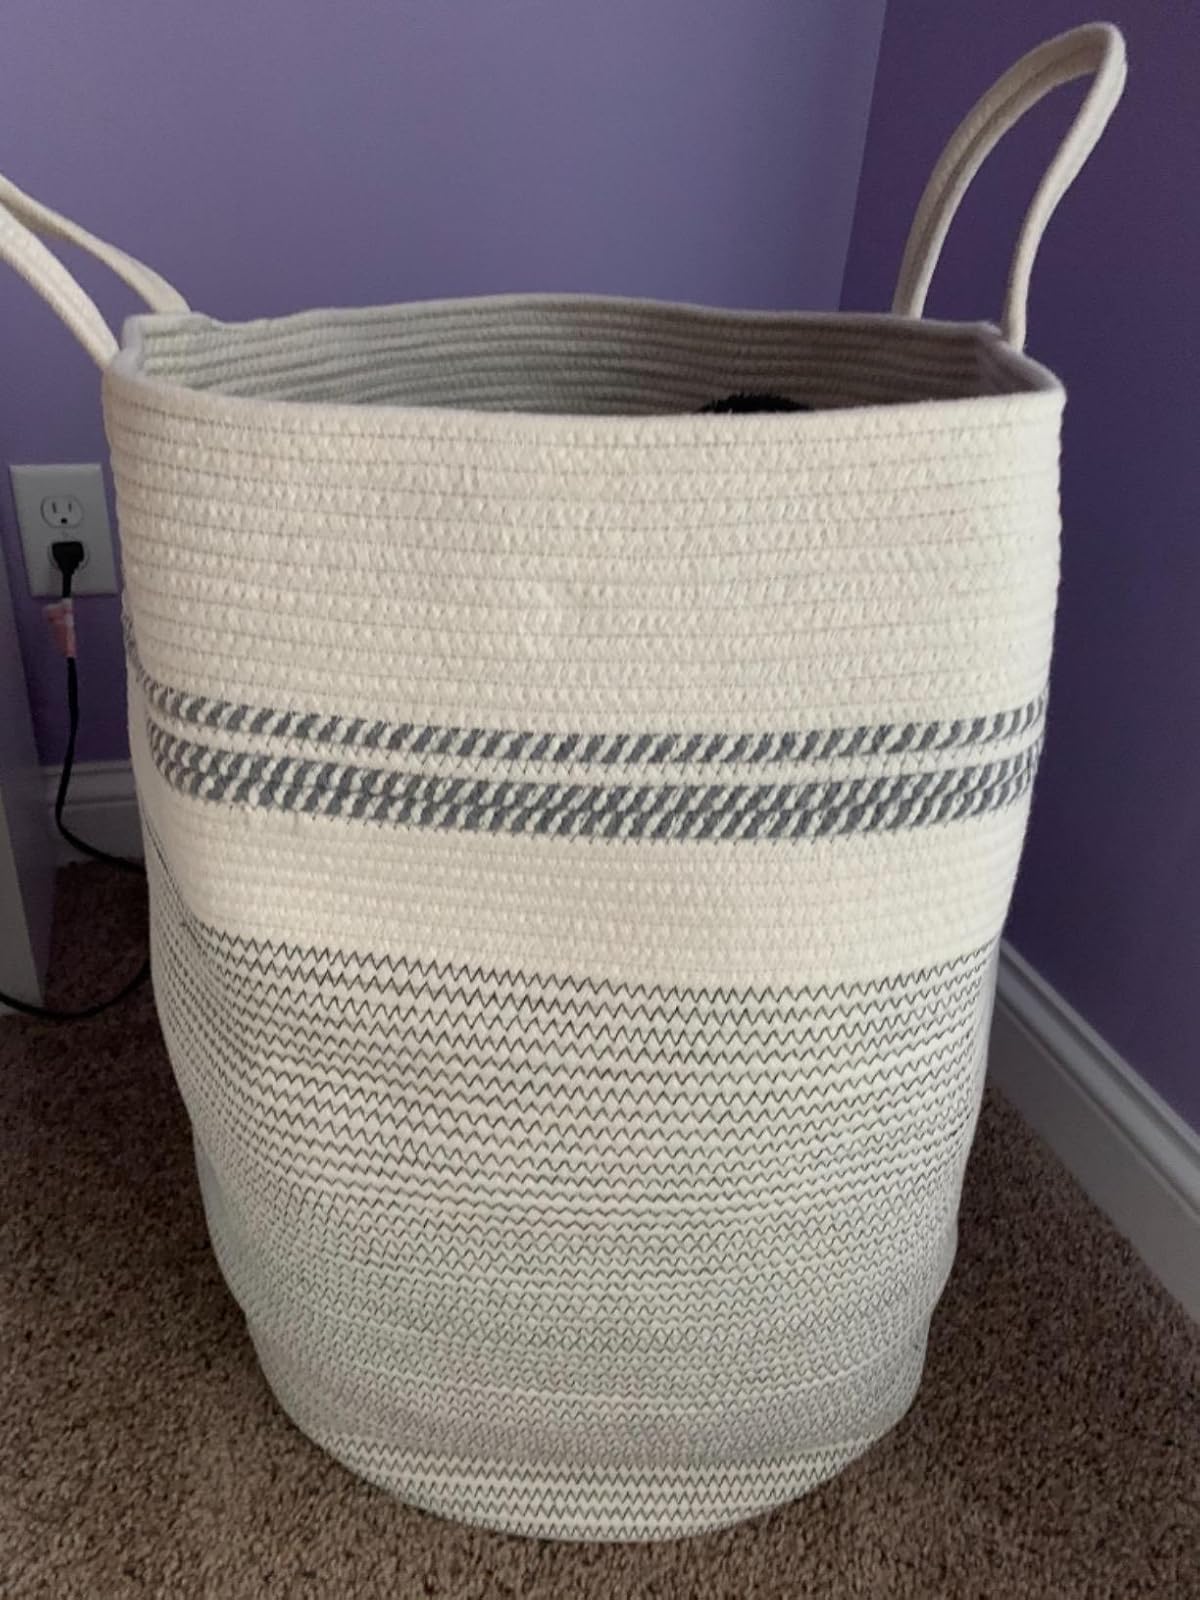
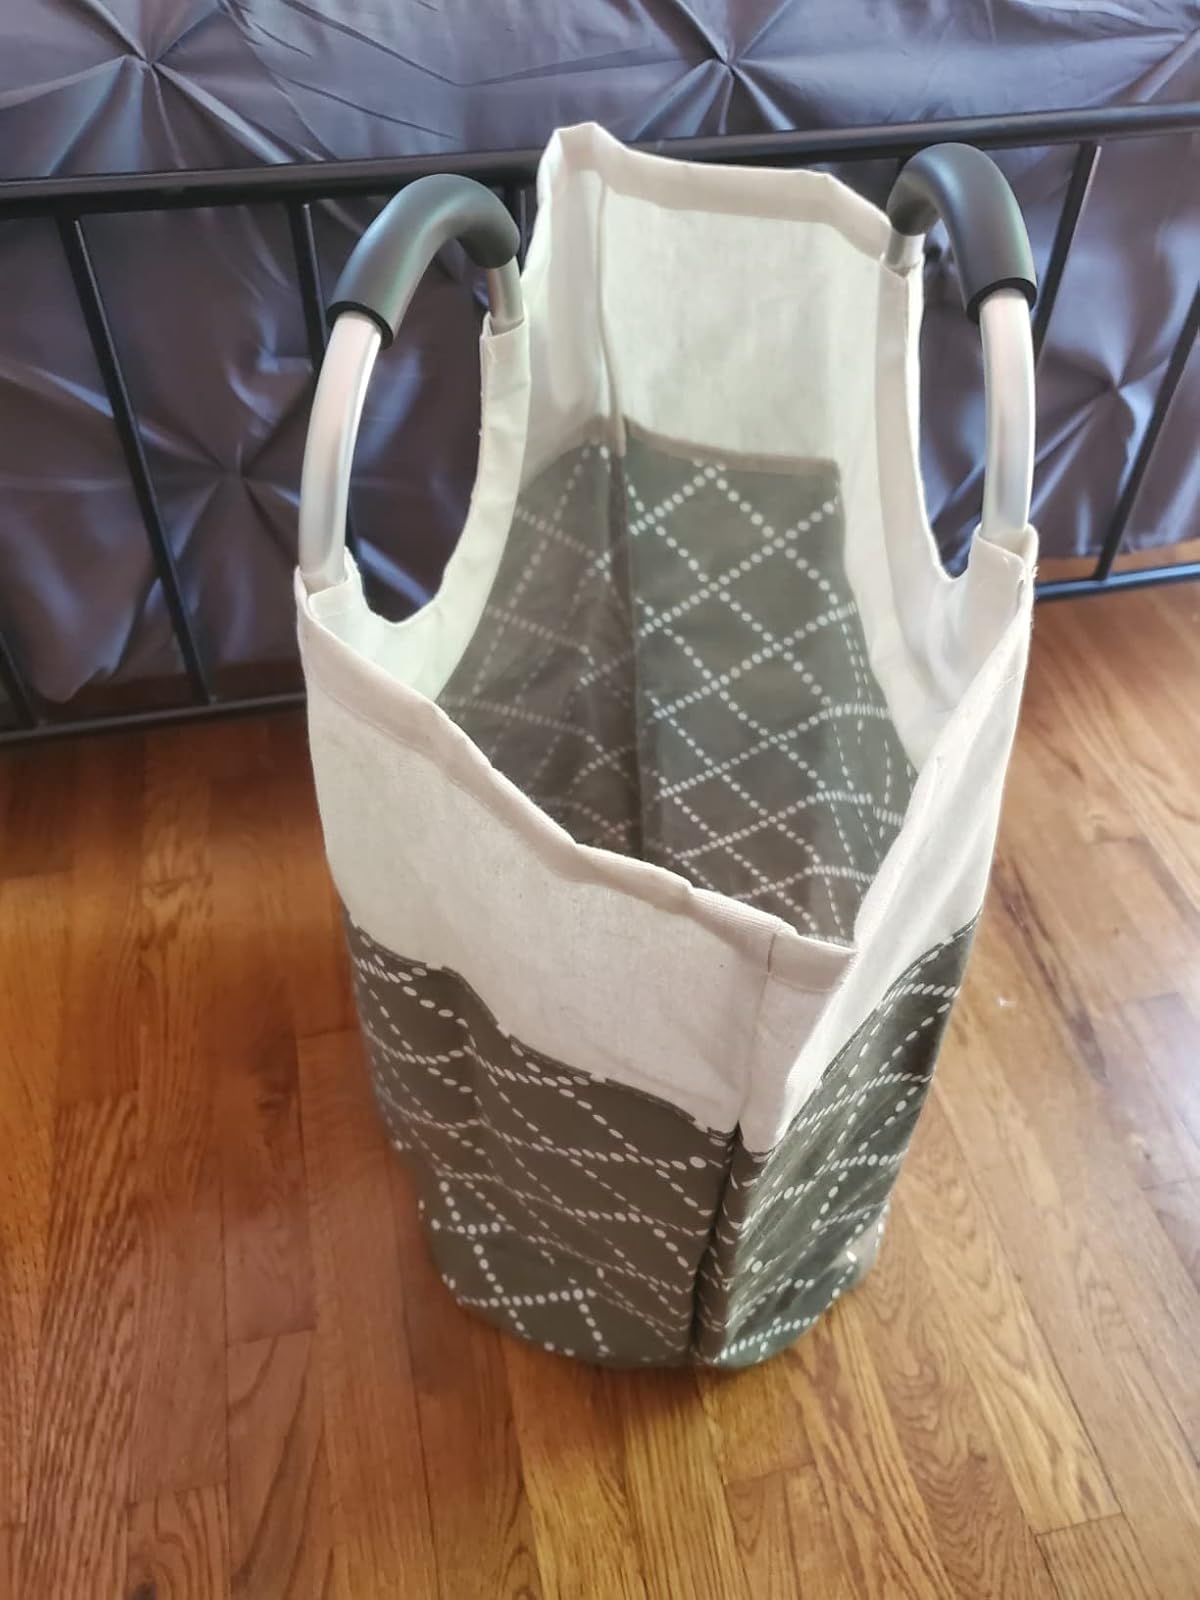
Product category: items_hamper
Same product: no